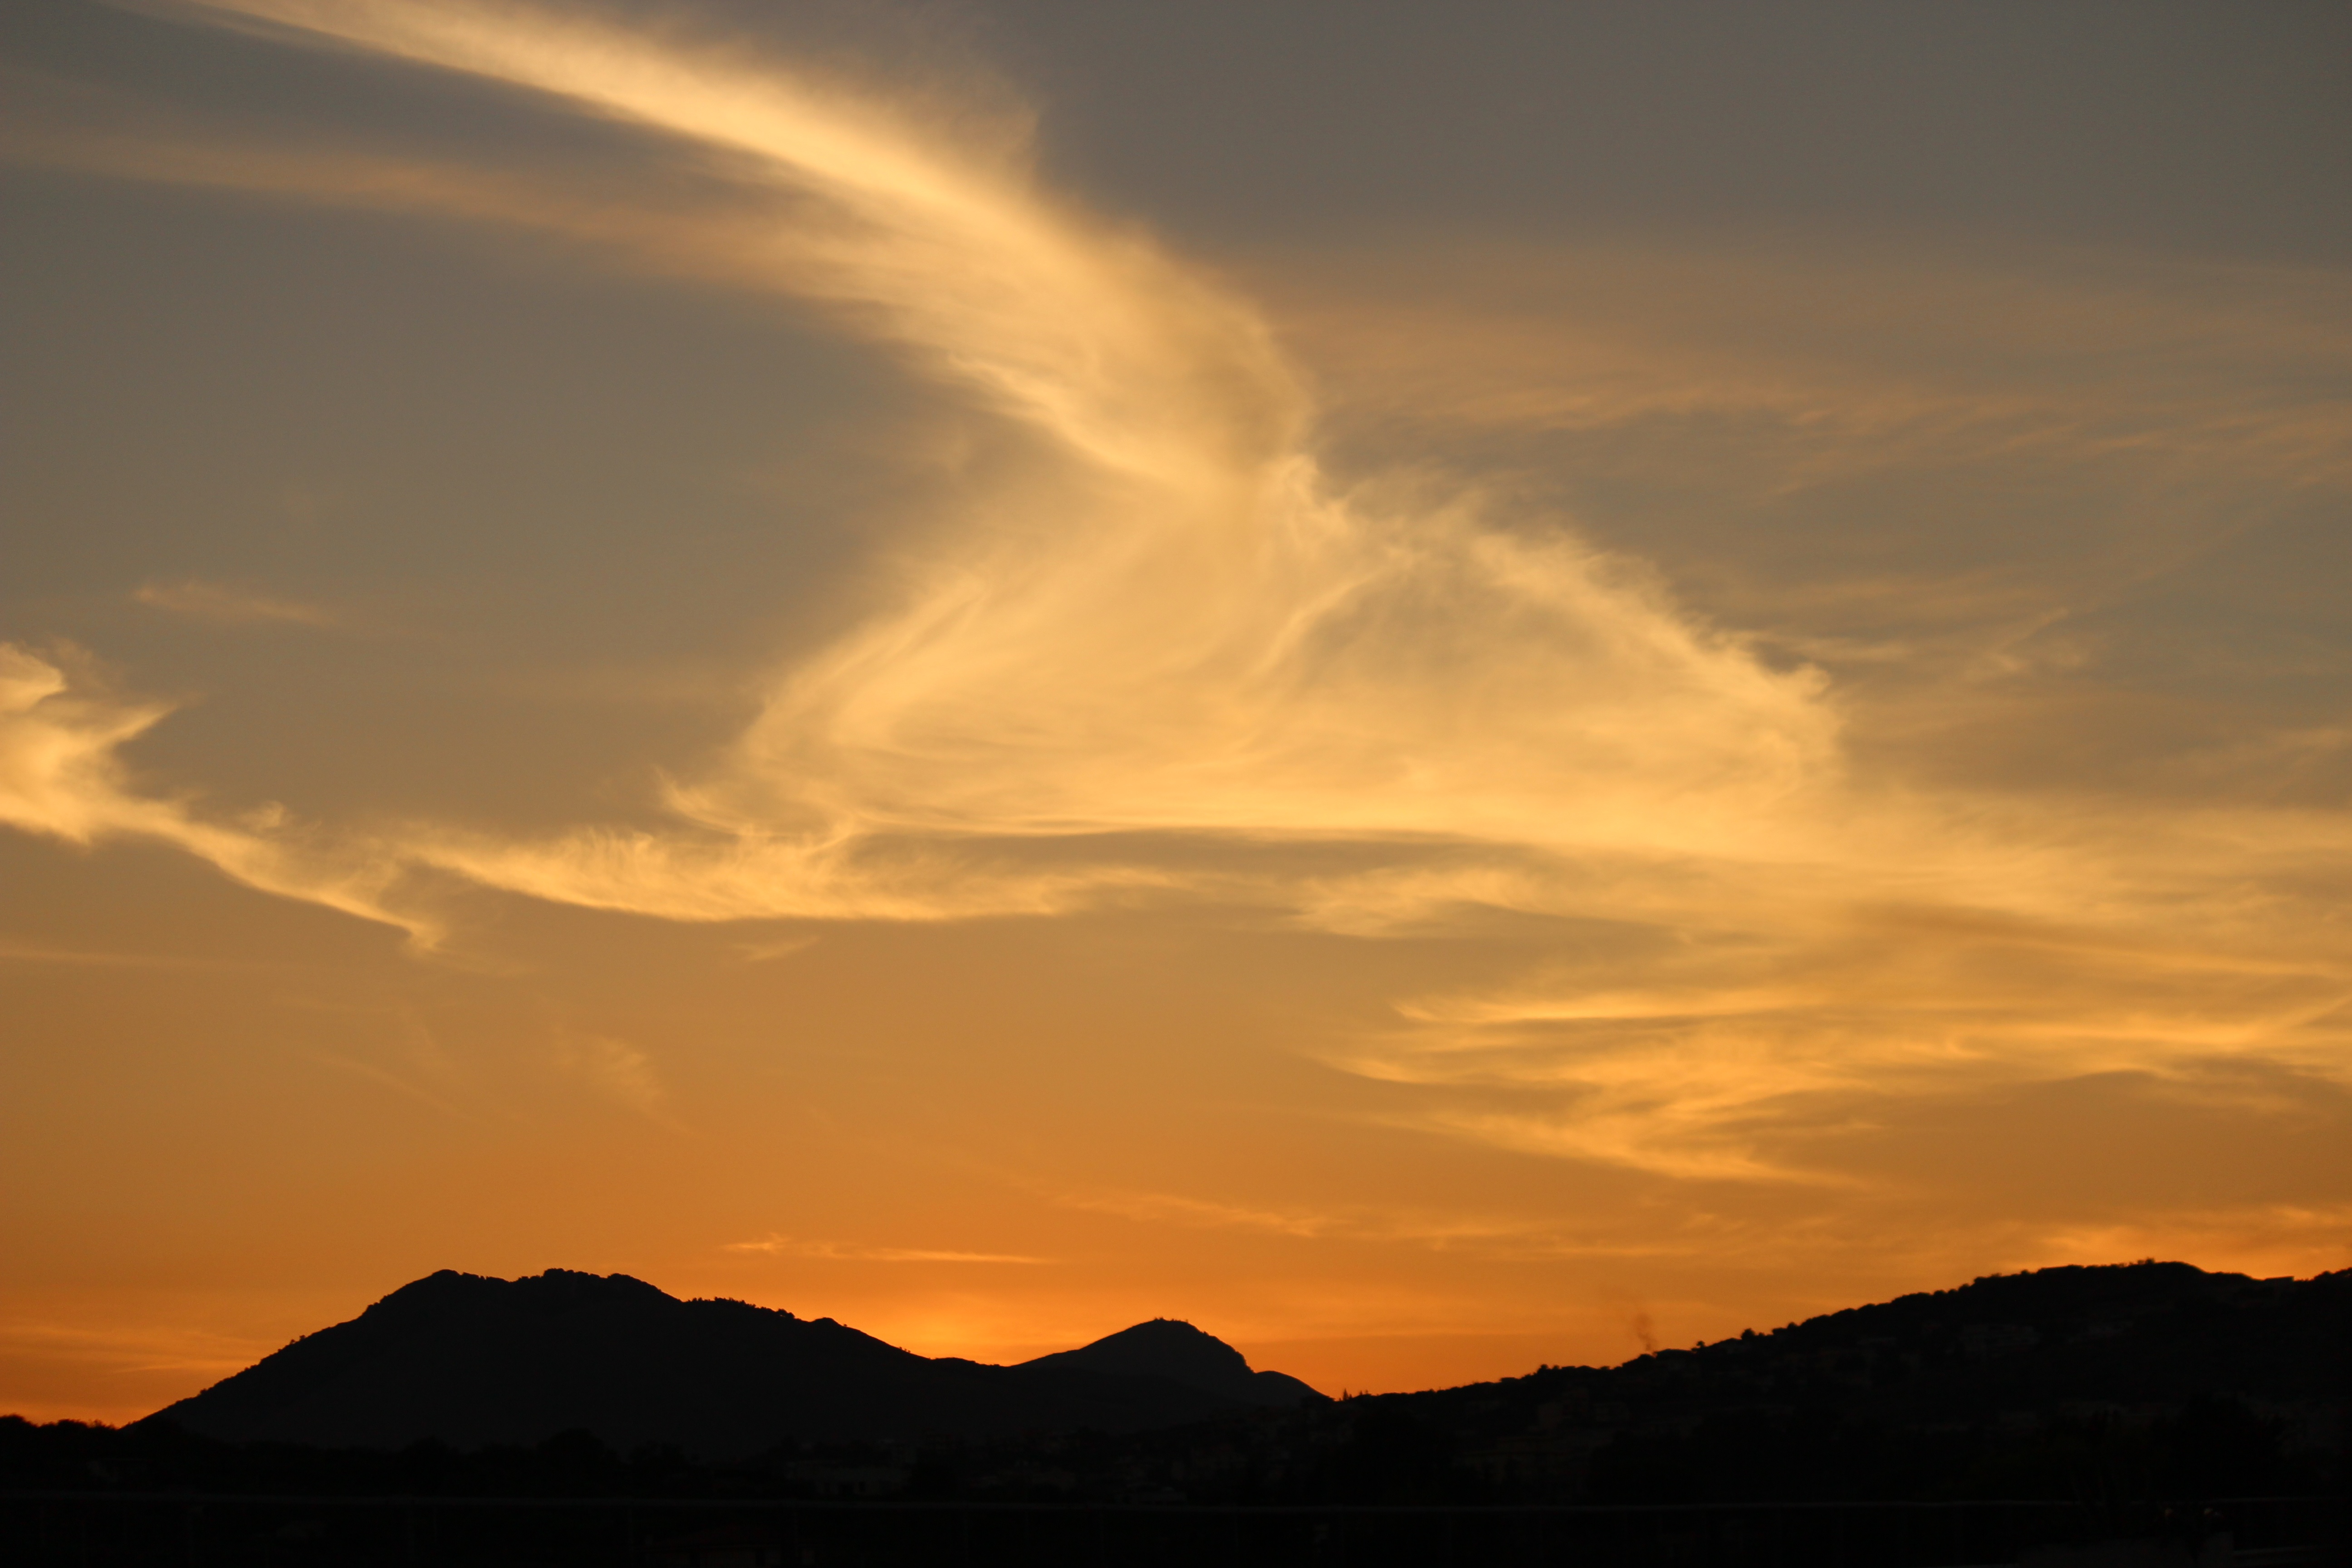
sea, horizon, mountain, cloud, sky, sun, sunrise, sunset, sunlight, morning, wind, dawn, atmosphere, dusk, evening, orange, mountains, nero, afterglow, atmospheric phenomenon, red sky at morning